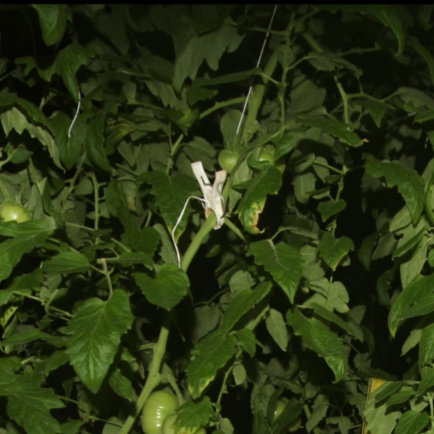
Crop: tomato